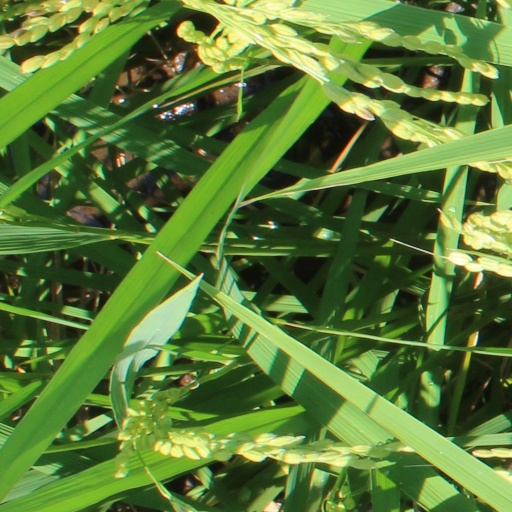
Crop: rice